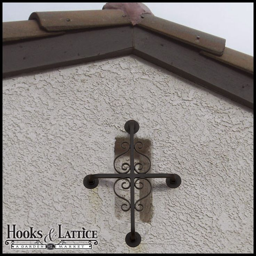
$124.85 ; i like that it 's shaped like a cross .